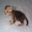
Label: cat